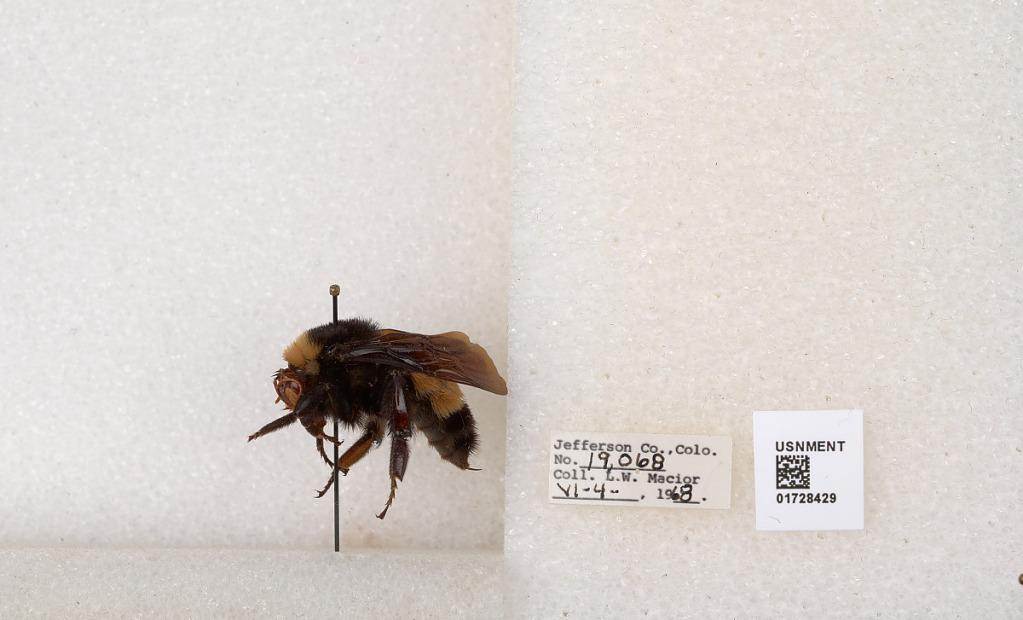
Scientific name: Bombus (Bombus) nevadensis auricormus
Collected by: L. Macior
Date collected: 1968-6-4
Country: United States
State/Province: Colorado
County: Jefferson
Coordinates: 39.5864, -105.25